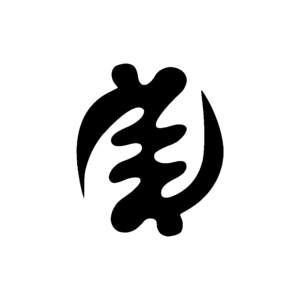
Symbole adinkra"
Nyame est le dieu suprême de l'Akom, la religion traditionnelle du peuple Akan du Ghana. Il est le dieu créateur, ominiscient et omnipotent.